The Sweet Sex and Love

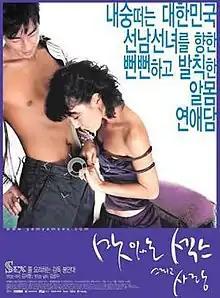
Film poster

The Sweet Sex and Love is a 2003 South Korean erotic romance film. It was directed by Bong Man-dae and starred Kim Sung-soo and Kim Seo-hyung. The entire score was based on a digitally remastered recording of the works of Bedřich Smetana.